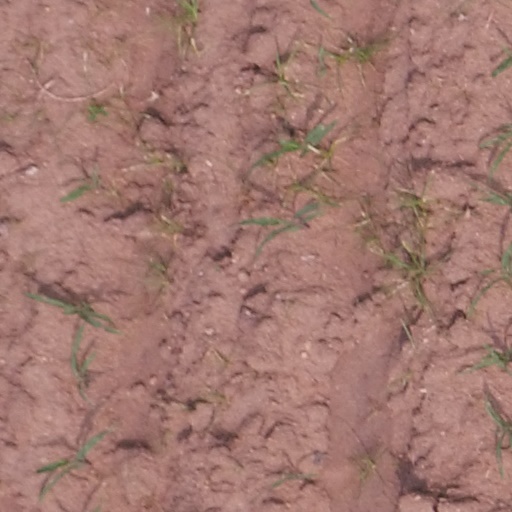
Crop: maize; corn